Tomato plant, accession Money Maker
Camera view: horizontal (90 deg, fisheye); turntable rotation: 150 degrees
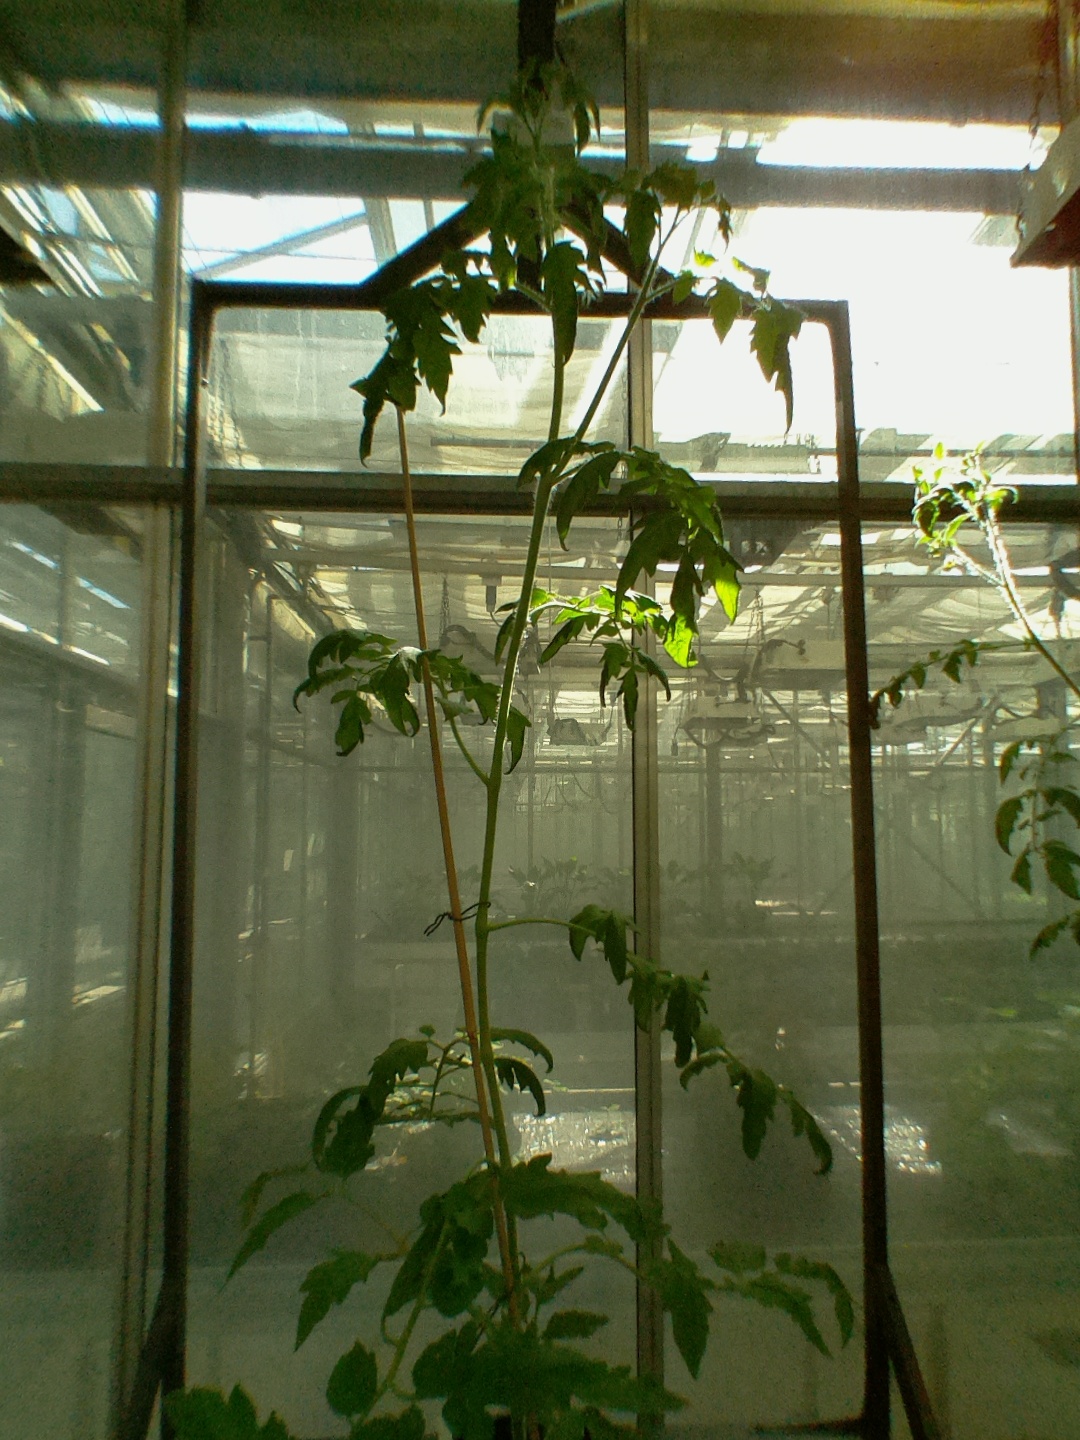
BBCH growth stage 52: 2 inflorescences visible